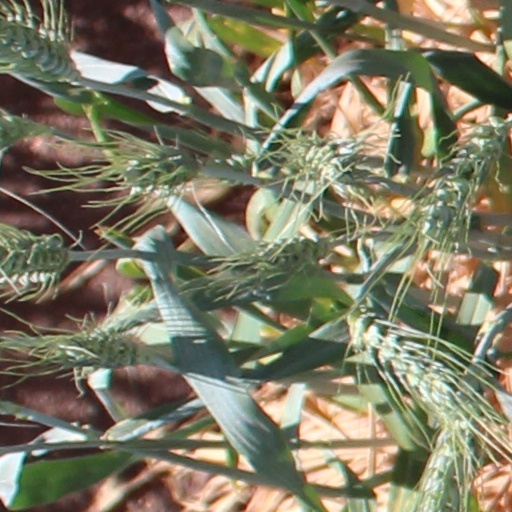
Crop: wheat